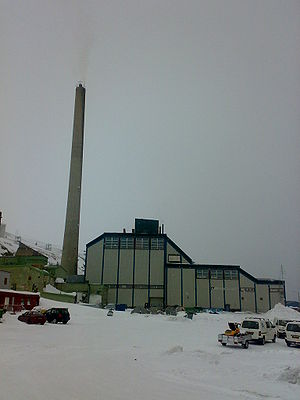
Longyear Energiverk
Longyear Energiverk (foto: 2008)
Longyear Energiverk er det eneste kulkraftværk i Norge, og er et såkaldt kraftvarmeværk. Værket ligger i Longyearbyen på Spitsbergen, på arkipelaget Svalbard. Det blev indviet i 1982 og ligger i den gamle bydel "Sjøområdet" lige nedenfor Sysselmandens kontor på Skjæringa.